Kazunoko

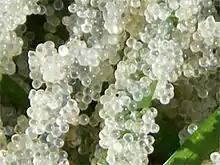
"komochi kombu" or herring "spawn on kelp".

, in Japanese cuisine, are the eggs or the ovaries (egg skeins) of the Pacific herring (Japanese: ) that have been salted or dried.